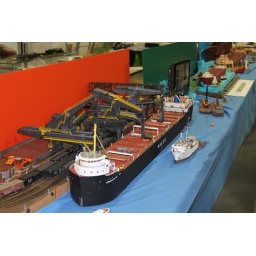
Very detailed model of an ore boat being unloaded by the massive hullets before the days of self unloading boats